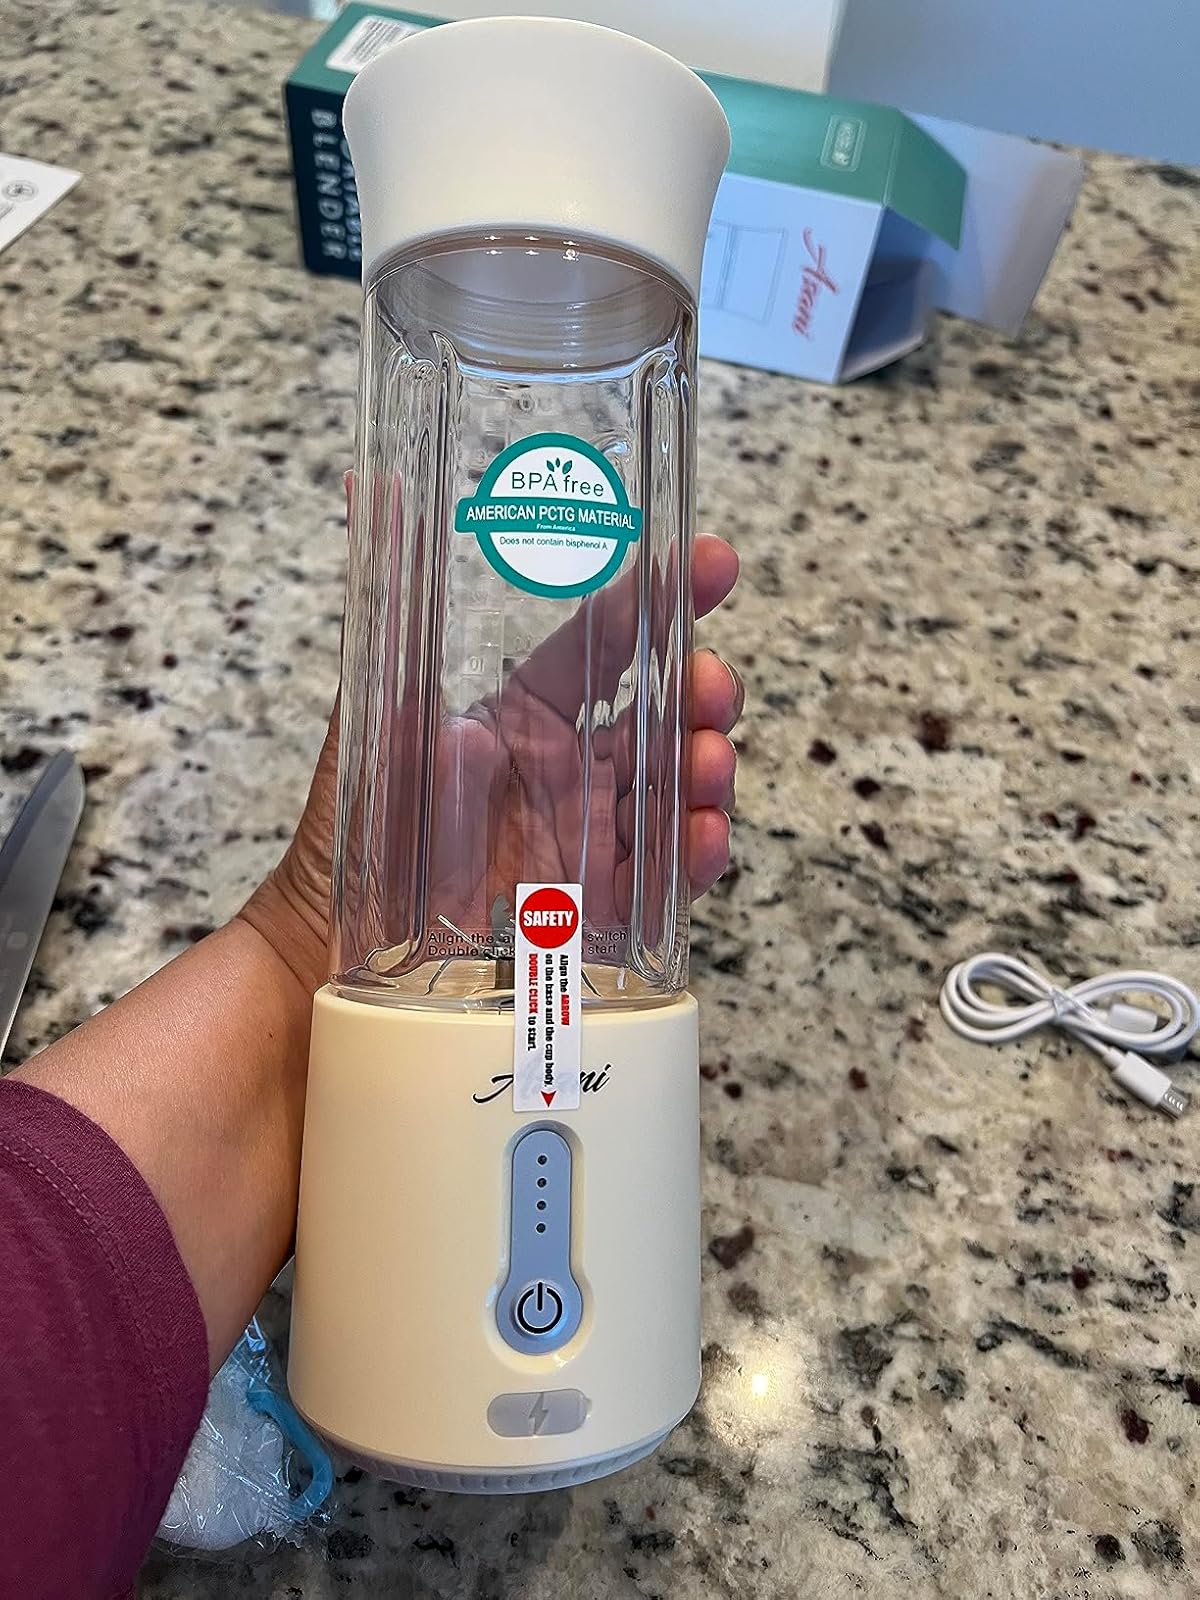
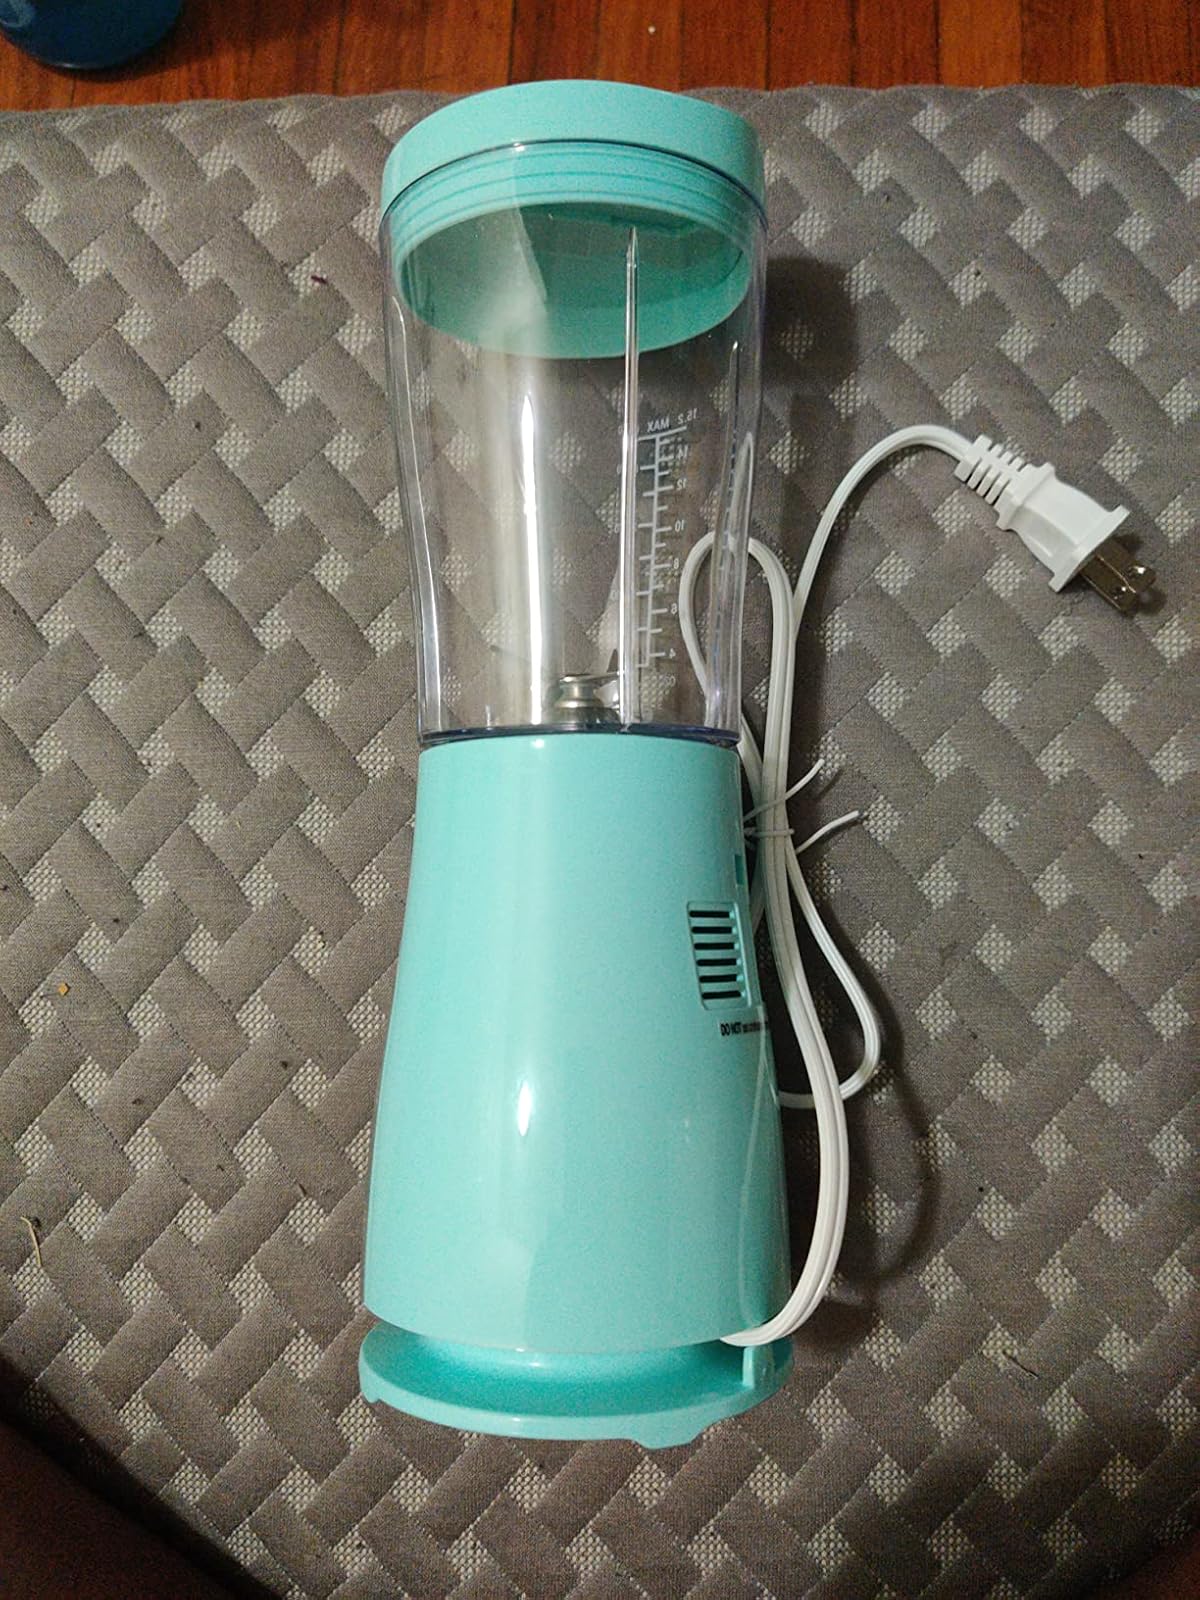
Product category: items_blender
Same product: no